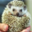
Label: porcupine